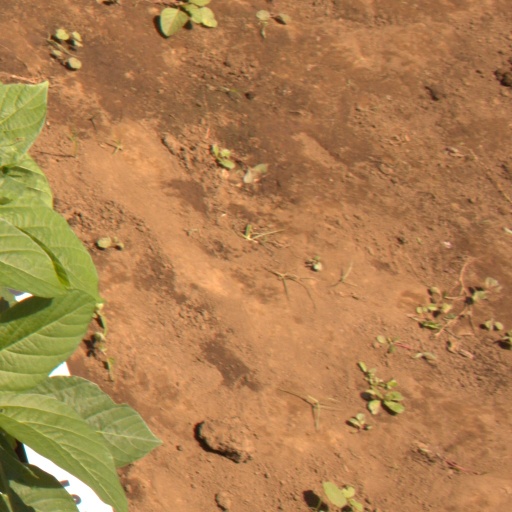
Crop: soybean